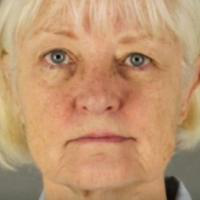
Age group: age 66-80